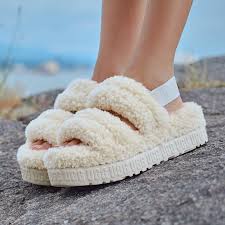
Label: Sneaker